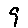
Label: 9